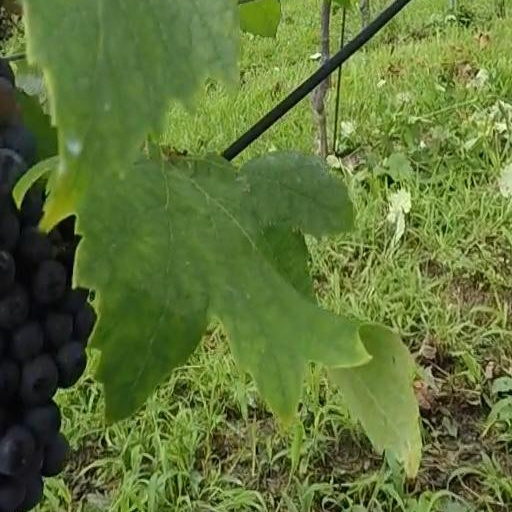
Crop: grape